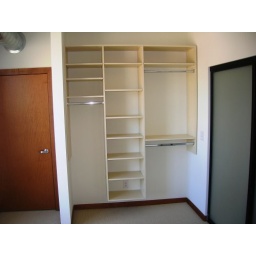
Closets For Life custom designs and builds closets for home or office in Minnesota.952-484-0416